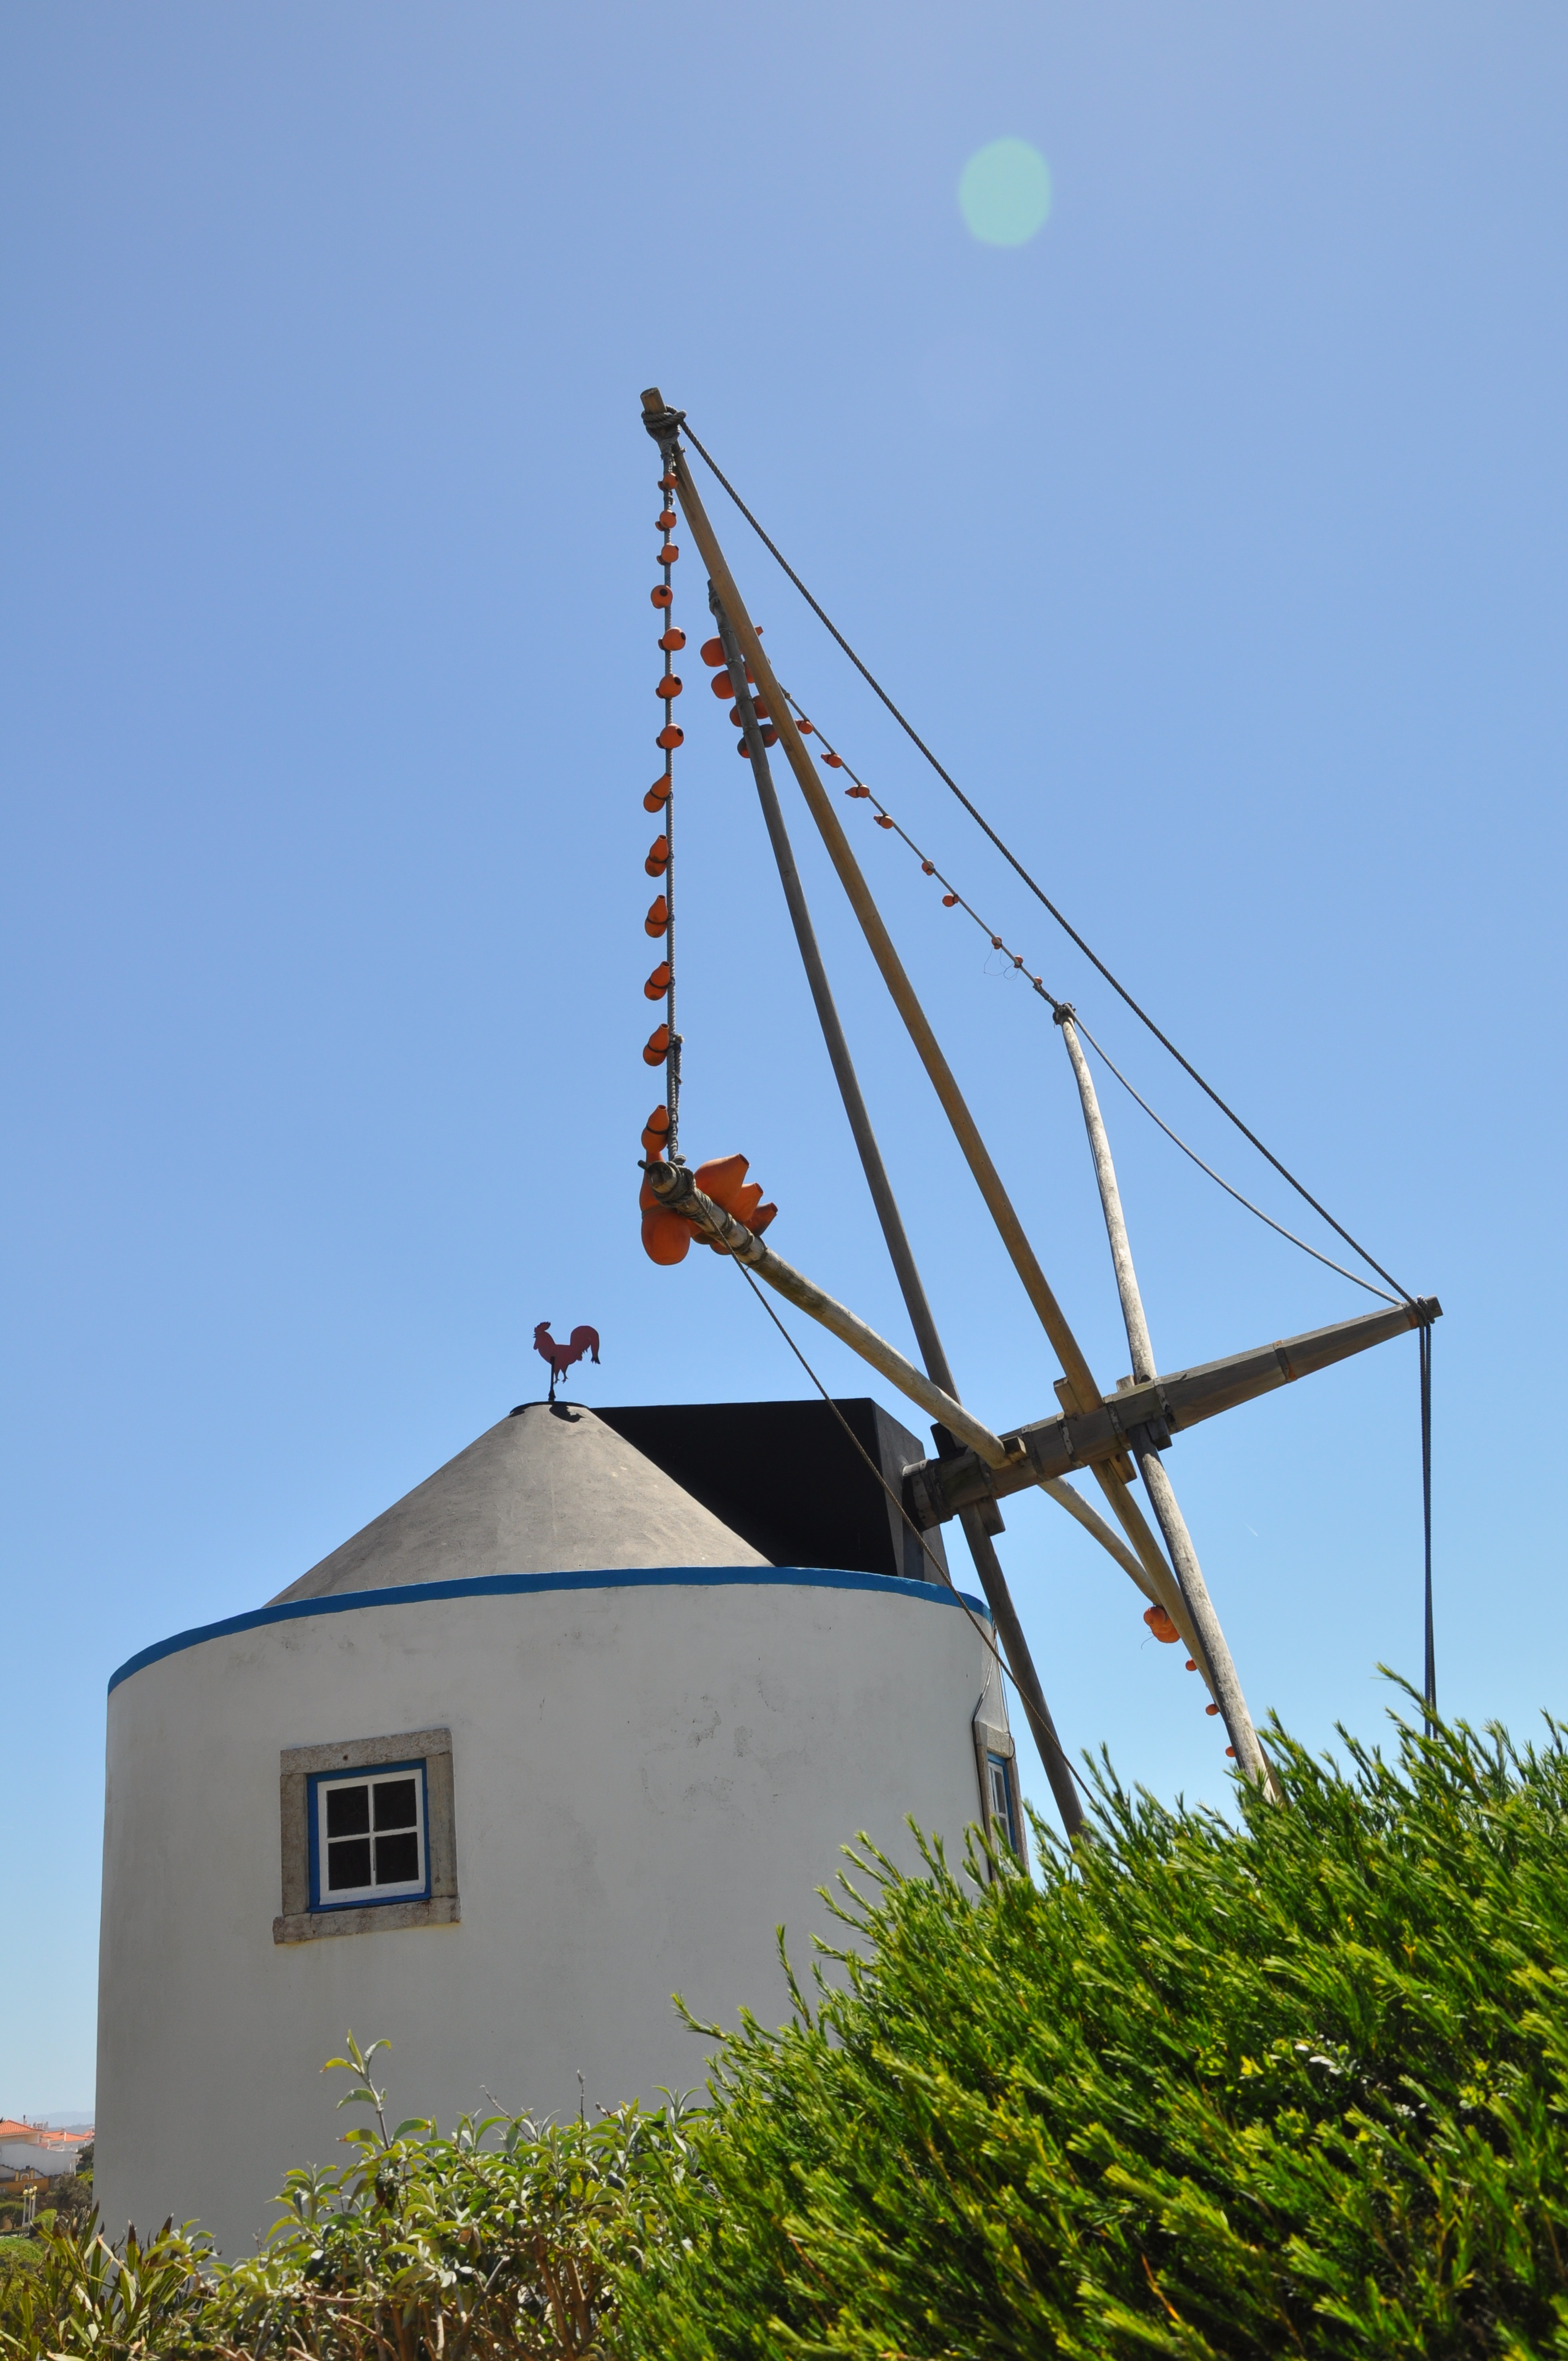
sky, field, windmill, wind, tower, mast, mill, ericeira